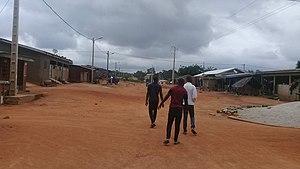
Torossanguéhi est une localité du nord-est de la Côte d'Ivoire
Torossanguéhi est une localité du nord-est de la Côte d'Ivoire et appartenant au département de Bondoukou, Région du Zanzan. La localité de Torossanguéhi est un chef-lieu de commune.